Legion (Marvel Comics)

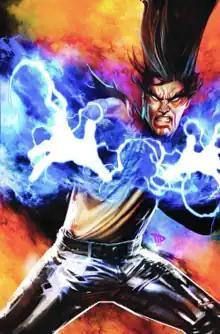
Textless cover of "New Mutants" #21 (March 2011). Art by Dave Wilkins.

Legion (David Charles Haller) is a fictional character appearing in American comic books published by Marvel Comics, typically as a villain or supporting character in stories featuring the X-Men and related characters.